Kate Cocks

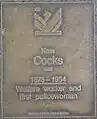
Plaque commemorating Kate Cocks from the Jubille 150 Walkway, on North Terrace, Adelaide.

The facility became known as the Kate Cocks Memorial Babies' Home in 1954. The Home was located in Wattle Street, Brighton now part of Hove. Prior to 1954, the facility was known as the Methodist Home for Babies and Unmarried Mothers. The facility provided health care services and housing for single young women and girls who were pregnant or who had recently given birth. The home also housed children in need of institutional care. An adoption service was run from the facility. Kate Cocks Memorial Babies' Home closed in 1976, and the Methodist Church developed the land into an aged care facility currently called Eldercare Oxford Retirement Village. The Kate Cocks name continued as a day care centre.